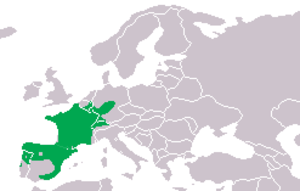
Alytes obstetricans est une espèce d'amphibiens de la famille des Alytidae. En français elle est nommée alyte accoucheur ou crapaud accoucheur.